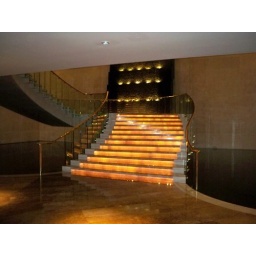
u see the black ground over there. thats what i thought. but i walked into it and it was water! gg